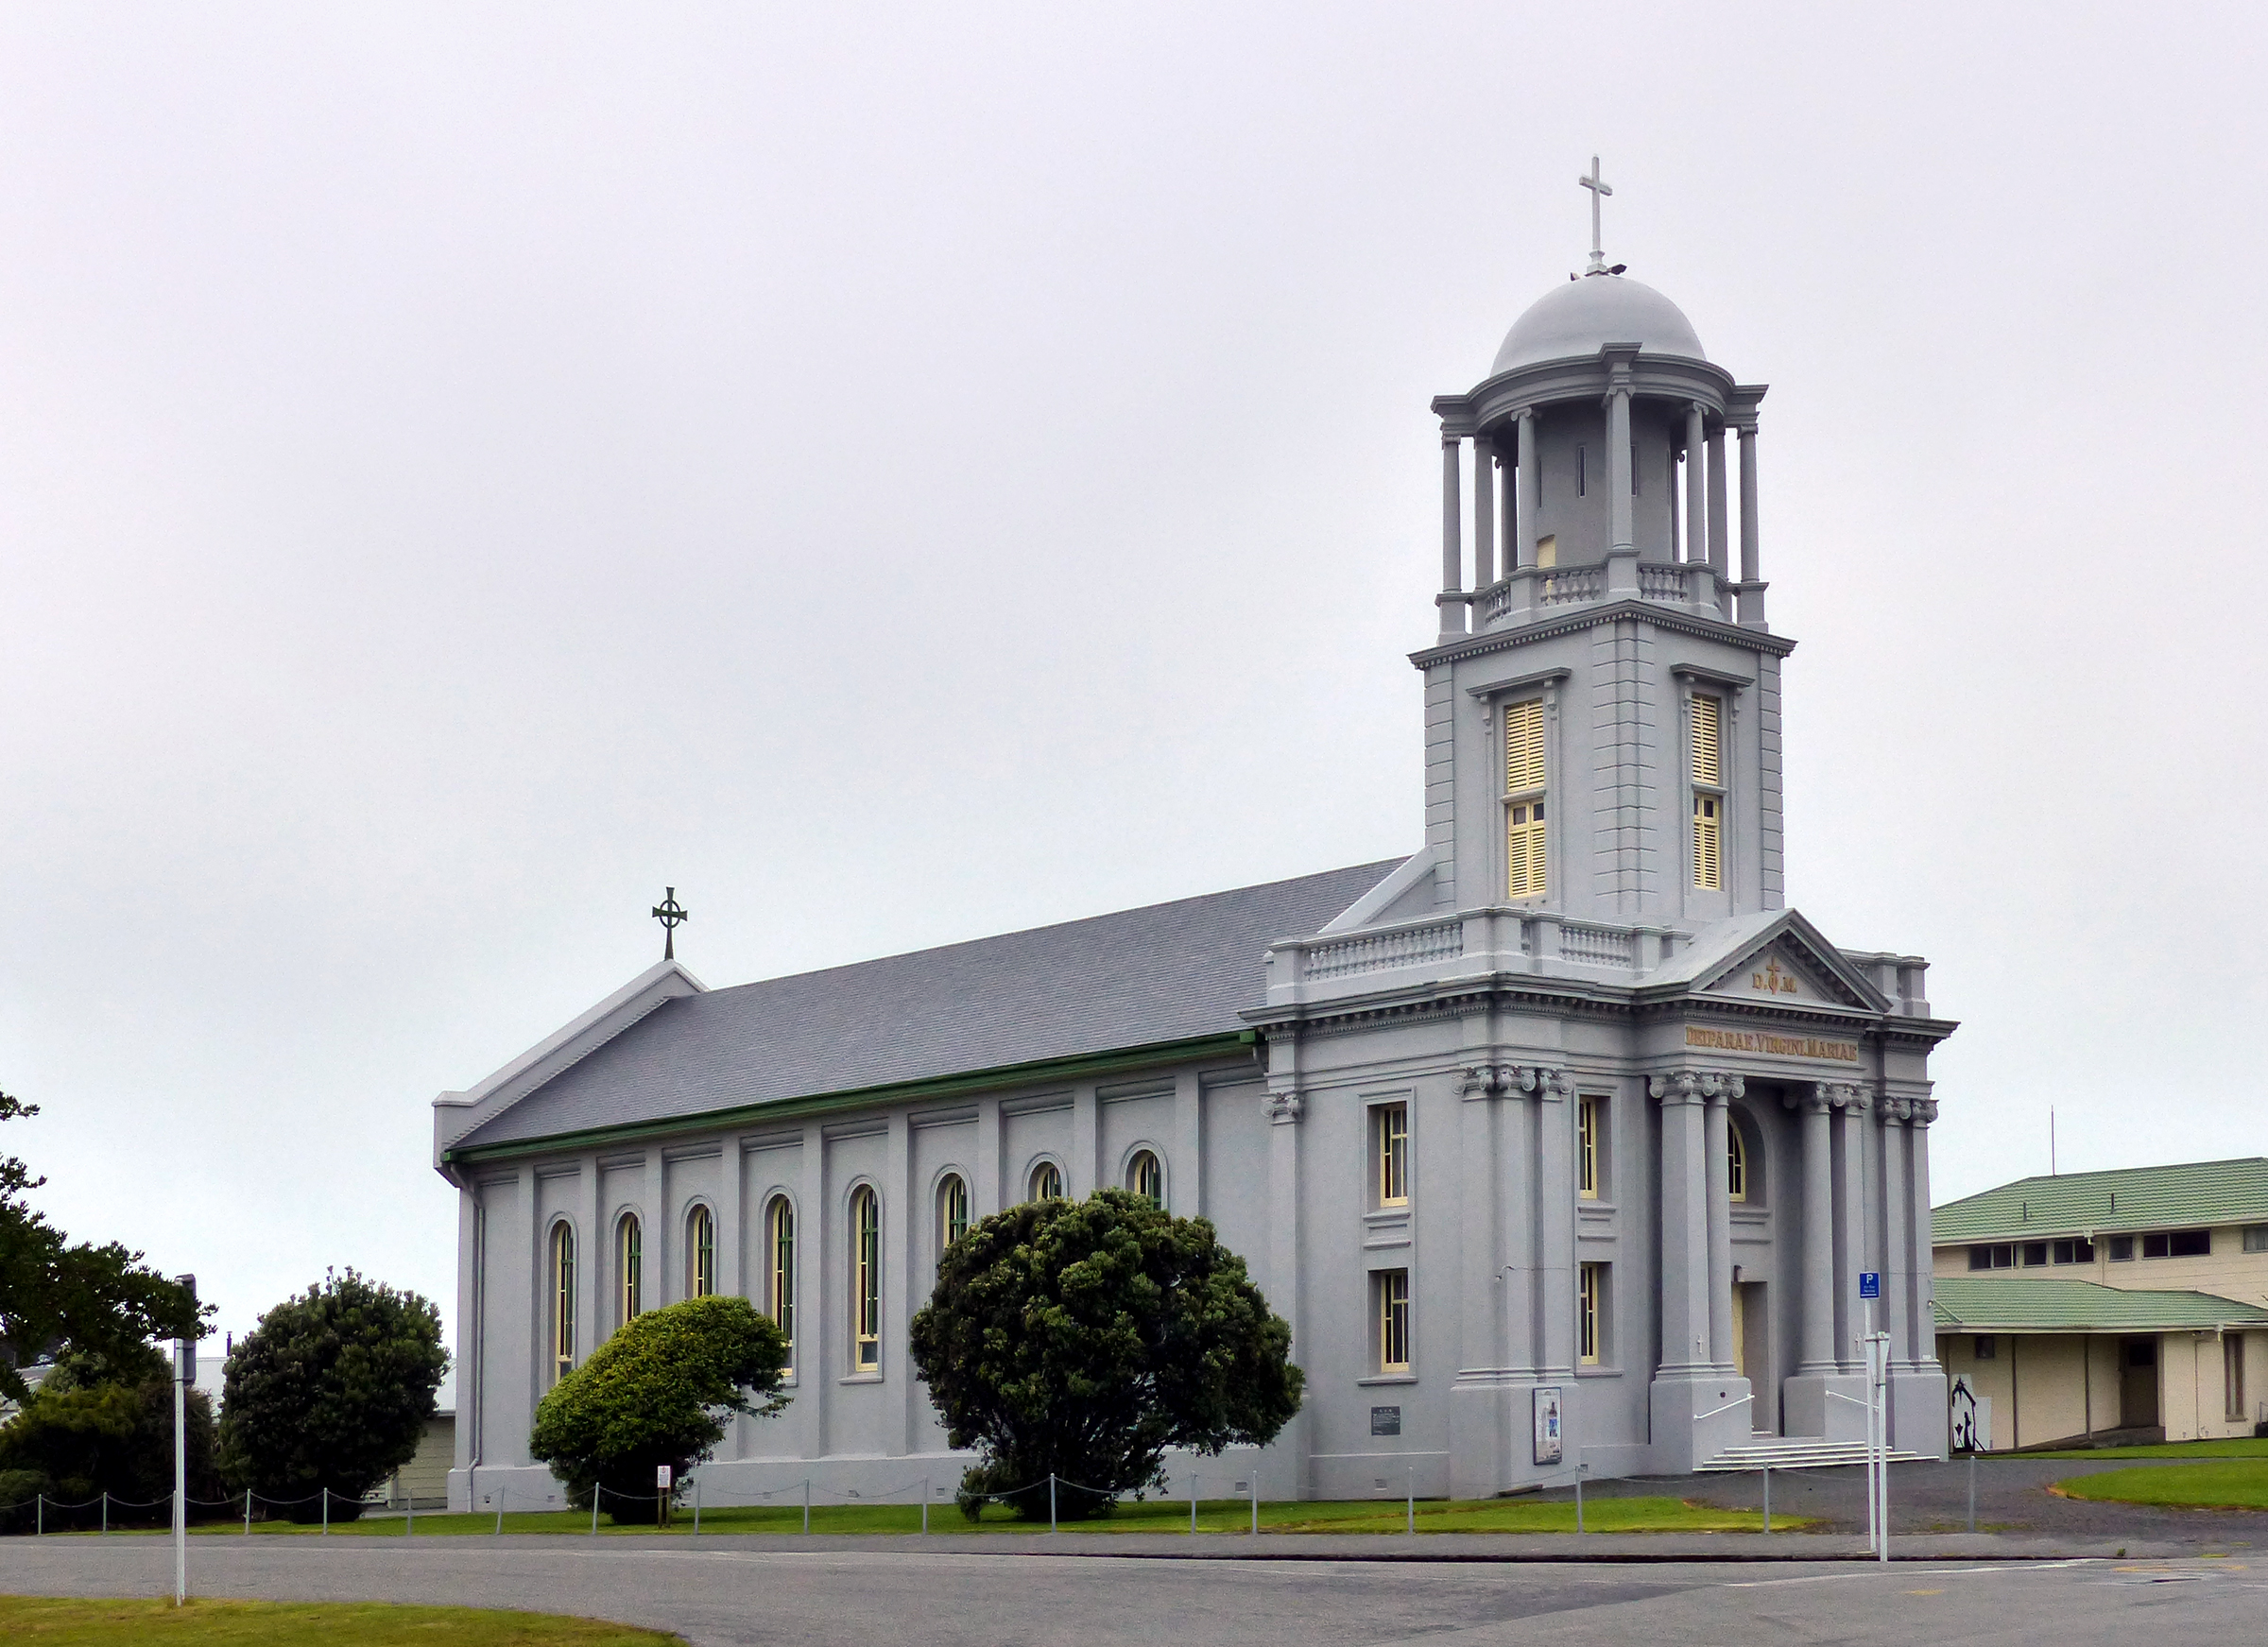
building, tower, landmark, facade, church, chapel, place of worship, monastery, churches, synagogue, st, holyplaces, placesofworship, religon, panasonicdmcfz200, hokitika, stmaryschurchhokitika, marys, westlandnewzealand, courthouse